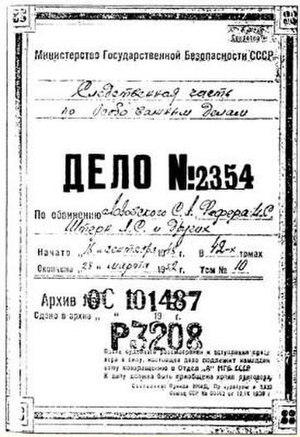
La « Nuit des poètes assassinés » désigne l'exécution, le 12 août 1952, d'intellectuels et d'écrivains juifs d'expression yiddish par l'Union soviétique. Elle est l'aboutissement de la répression des intellectuels juifs entamée par Staline après la Seconde Guerre mondiale.
L’autonomie juive en Crimée est l’un des projets par lesquels les autorités soviétiques cherchèrent une option d’organisation territoriale pour la population juive d’URSS. Il se développe pendant les années 1920 et 1930, mais n’aboutit pas, malgré la création en Crimée de plus de quatre-vingts colonies agricoles ou kolkhozes juifs et de deux raions autonomes juifs. Une nouvelle tentative est faite en 1944 sur l’initiative du Comité antifasciste juif, mais elle est rejetée par Joseph Staline. La seule forme d’autonomie juive sera finalement en Russie l’oblast autonome juif, dans le district fédéral extrême-oriental, en Sibérie orientale, constitué sur le territoire de l’oblast de l'Amour.